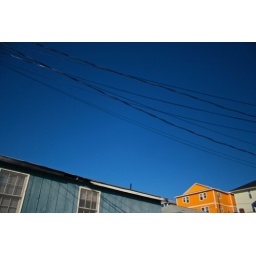
houses by the beach